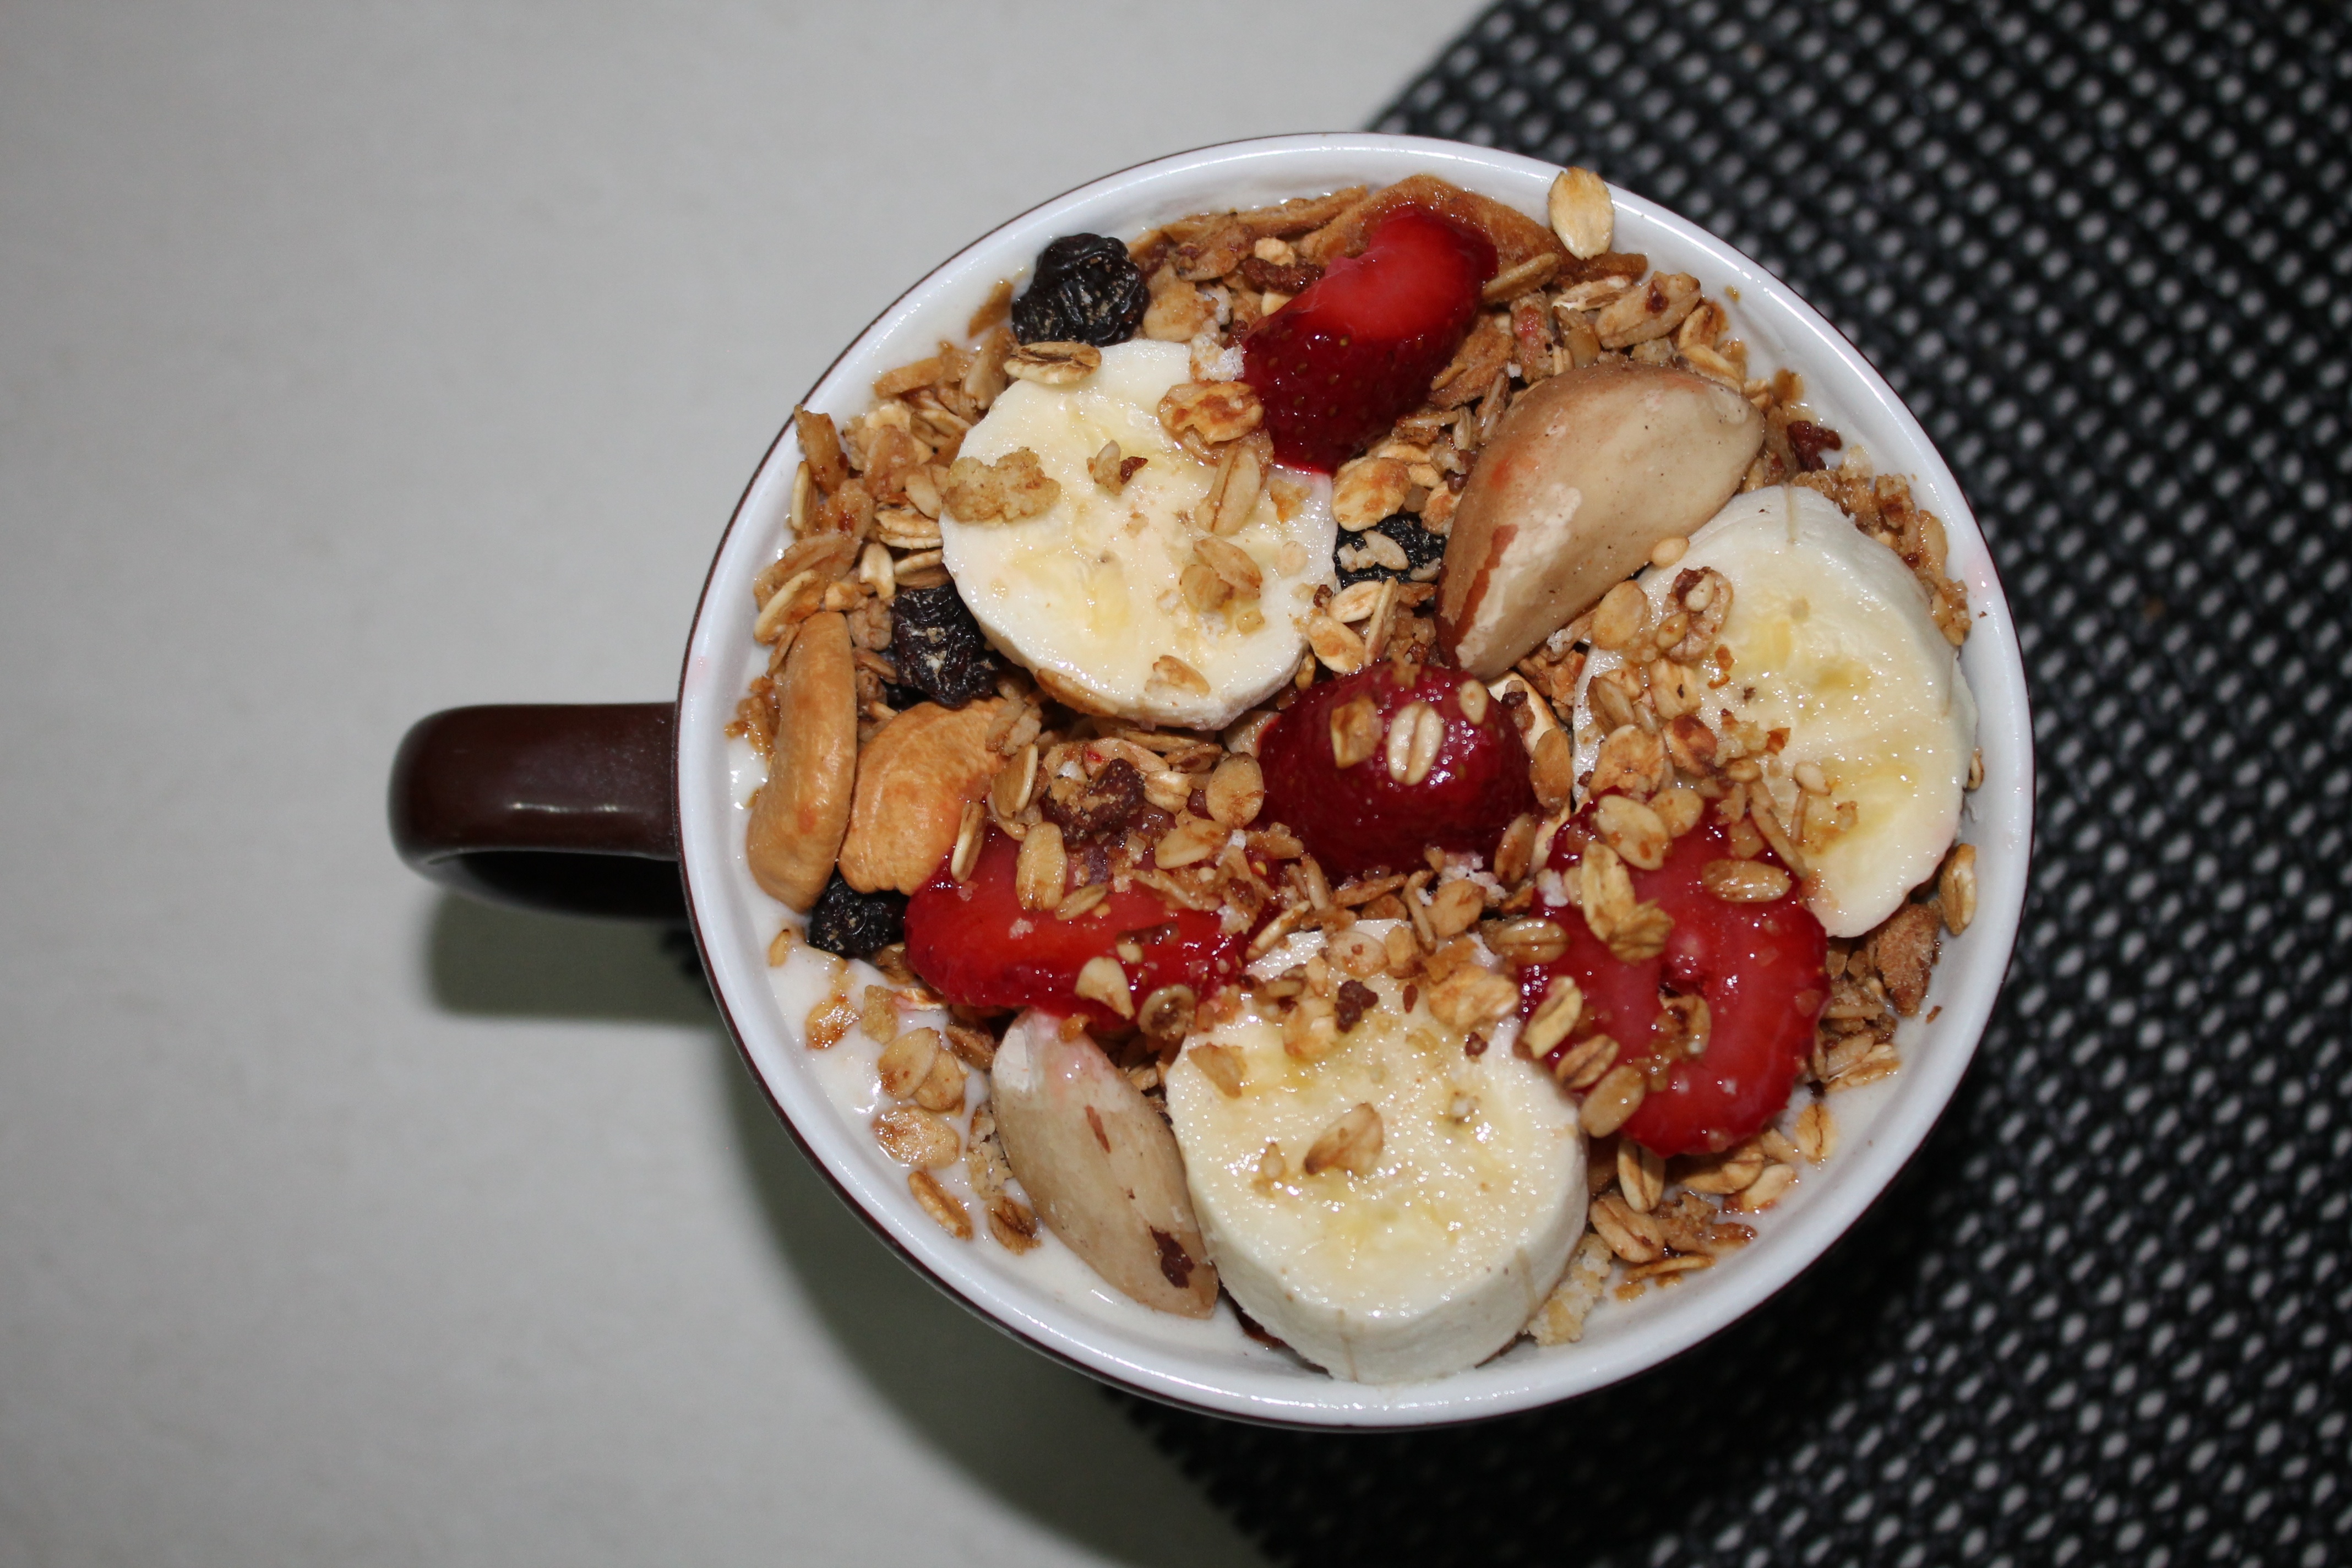
dish, meal, food, produce, breakfast, ice cream, dessert, cuisine, cereal, vegetarian food, muesli, breakfast cereal, parfait, sundae, snack food